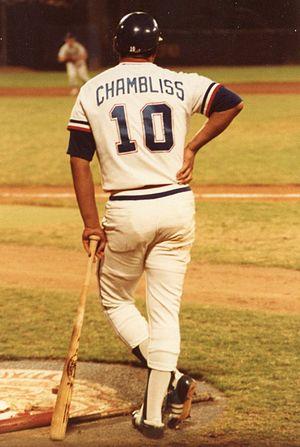
Carroll Christopher Chambliss, né le 26 décembre 1948 à Dayton aux États-Unis, est un joueur américain de baseball qui évolua en Ligue majeure de baseball de 1971 à 1988 avant de devenir entraîneur des frappeurs.
Le cercle d'attente au baseball est un endroit sur le terrain où un frappeur attend son tour au bâton.